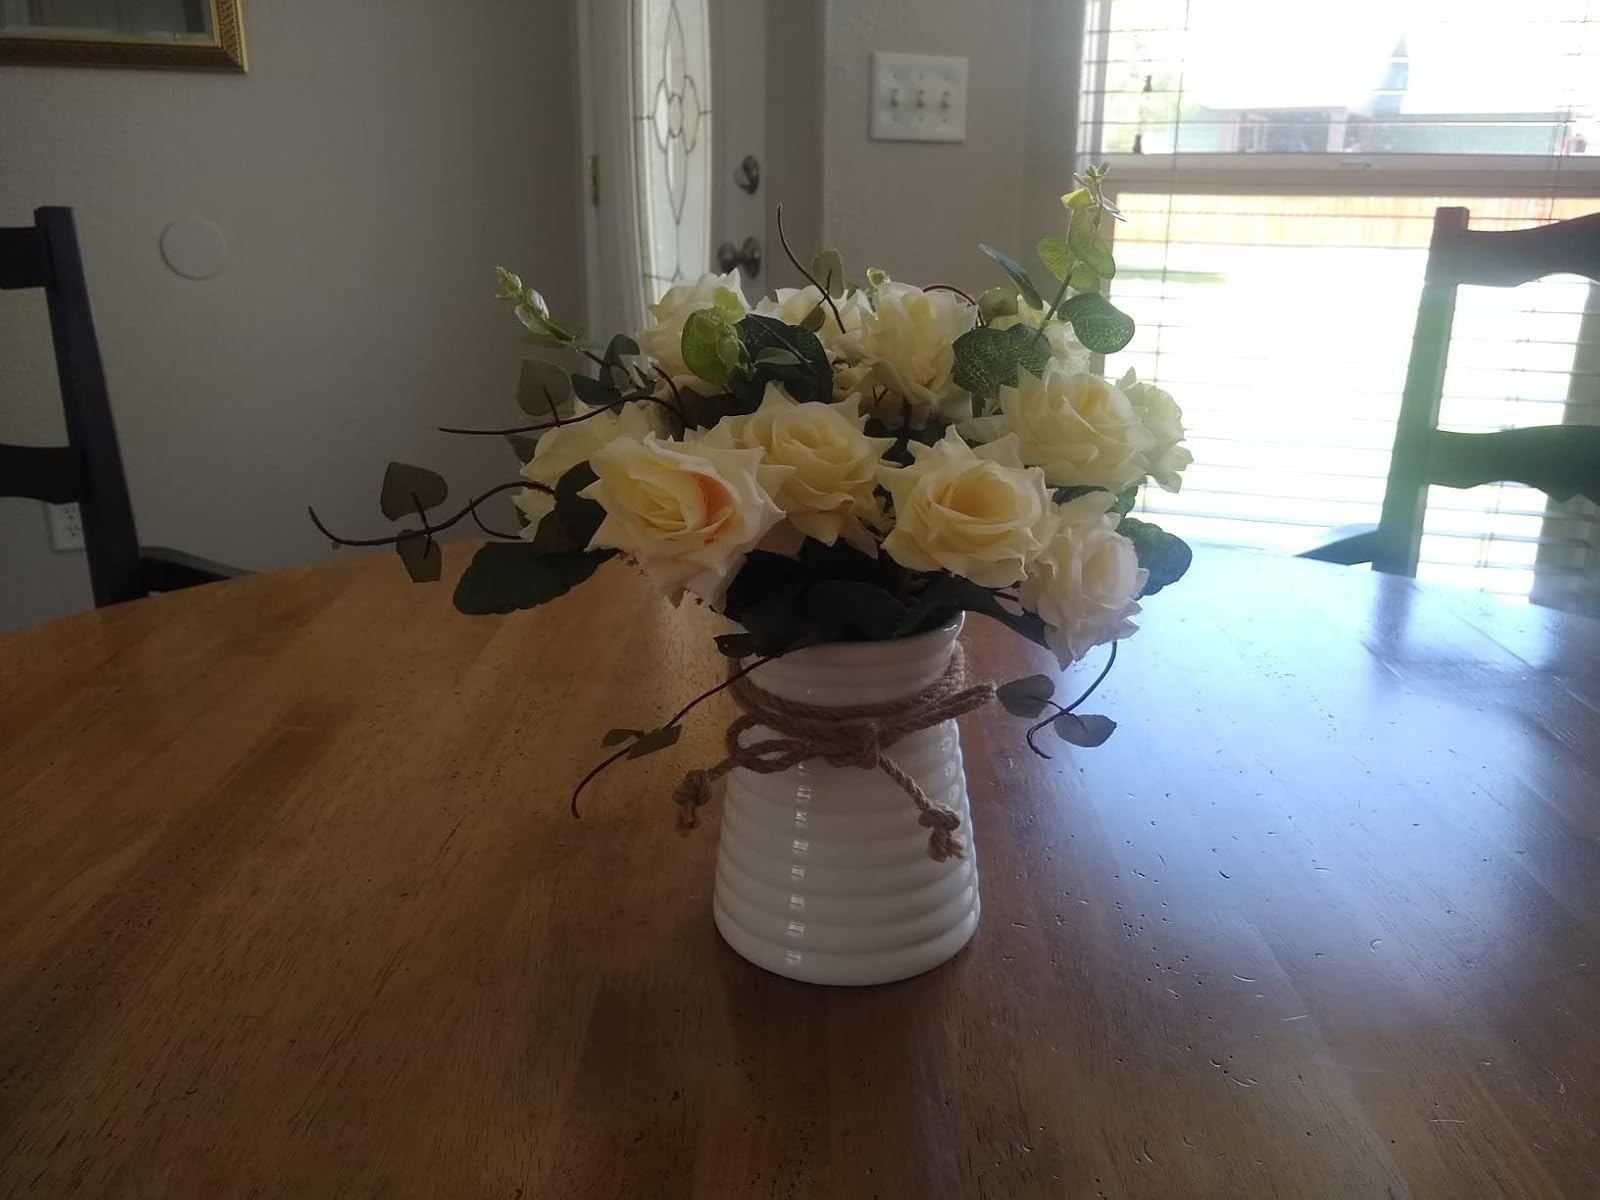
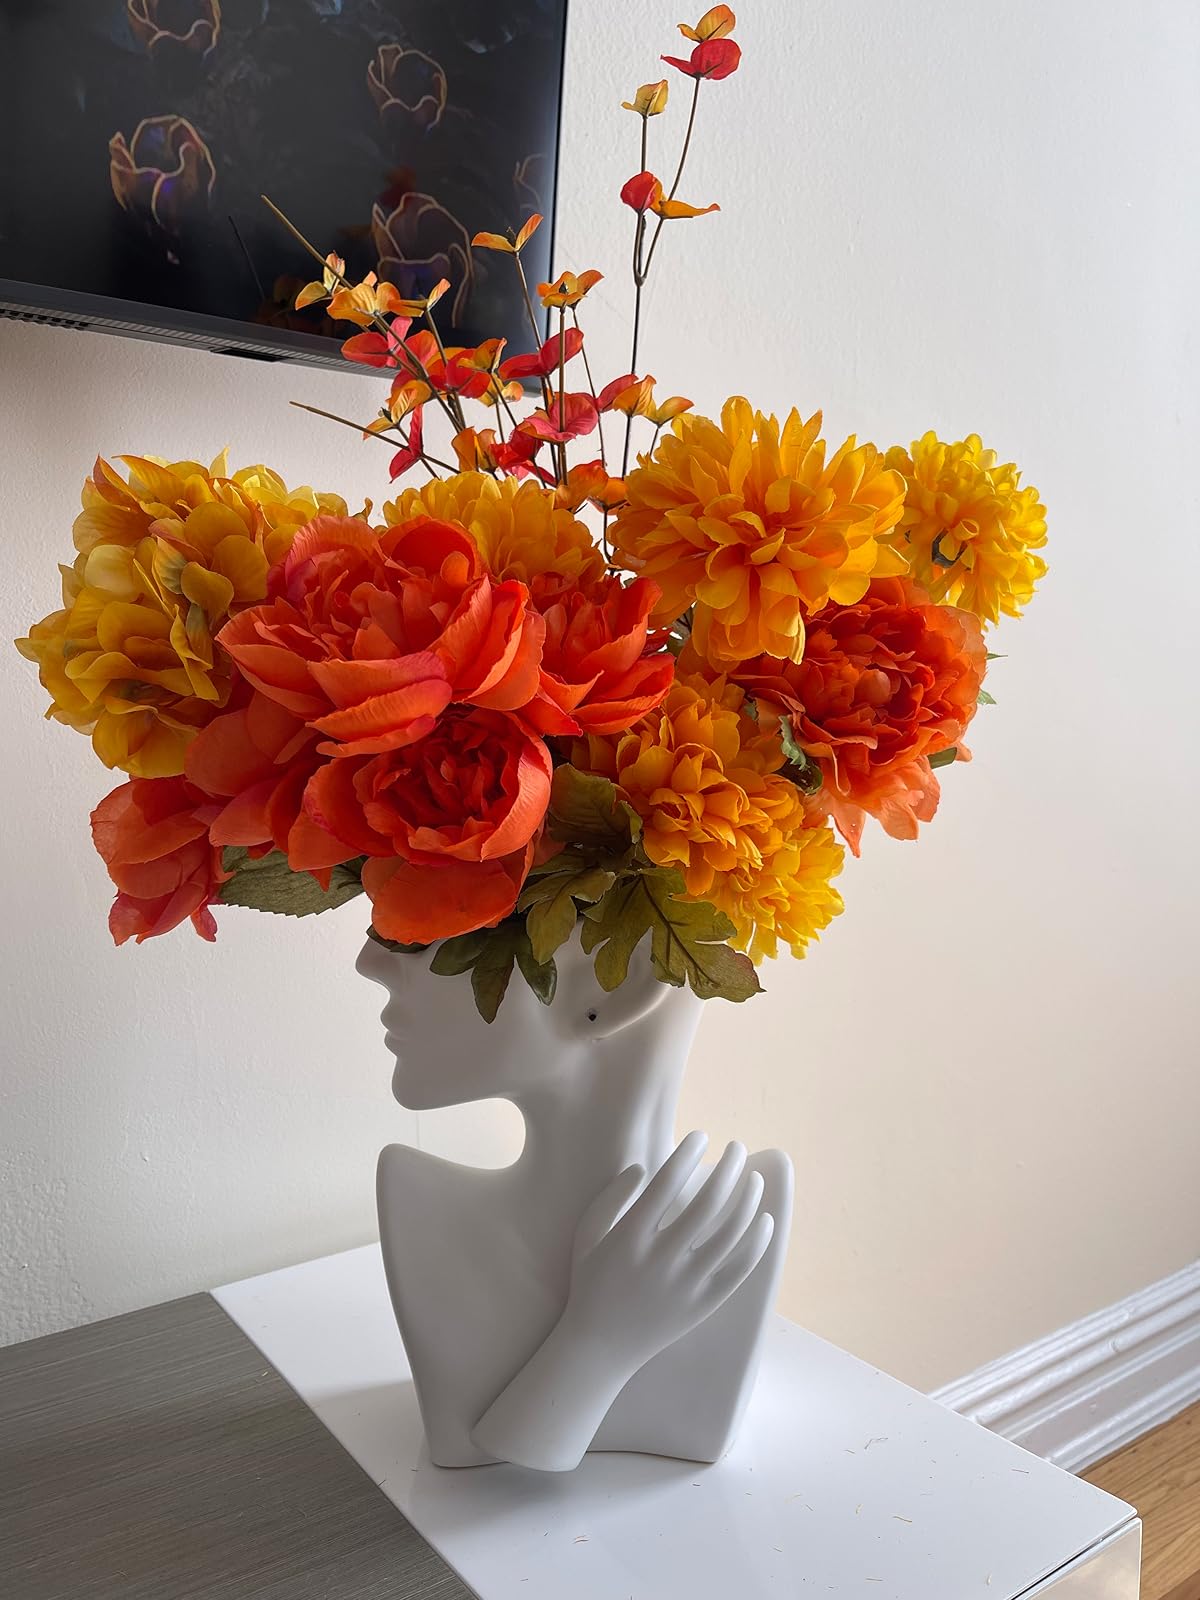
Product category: vase
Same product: no